Campus Club

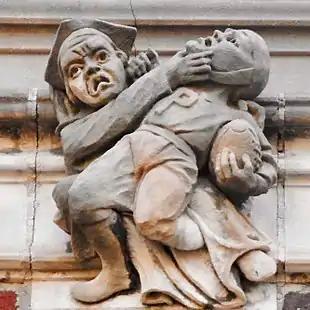
Sculpture near the top of the tower

During the 1900–1901 school year, a number of undergraduates from the now-defunct Yama and Ovando Clubs took a lease on a small house on Olden Street in Princeton. Called "The Incubator," the undergraduates used this house as a temporary location while they searched for a more permanent clubhouse.